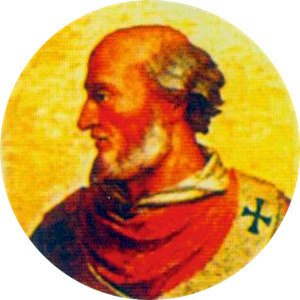
Paverækken / 2. årtusinde / 11. århundrede
Dette er en liste over paver, den romersk-katolske kirkes overhoved. Paverækken strækker sig tilbage til apostlen Peter.